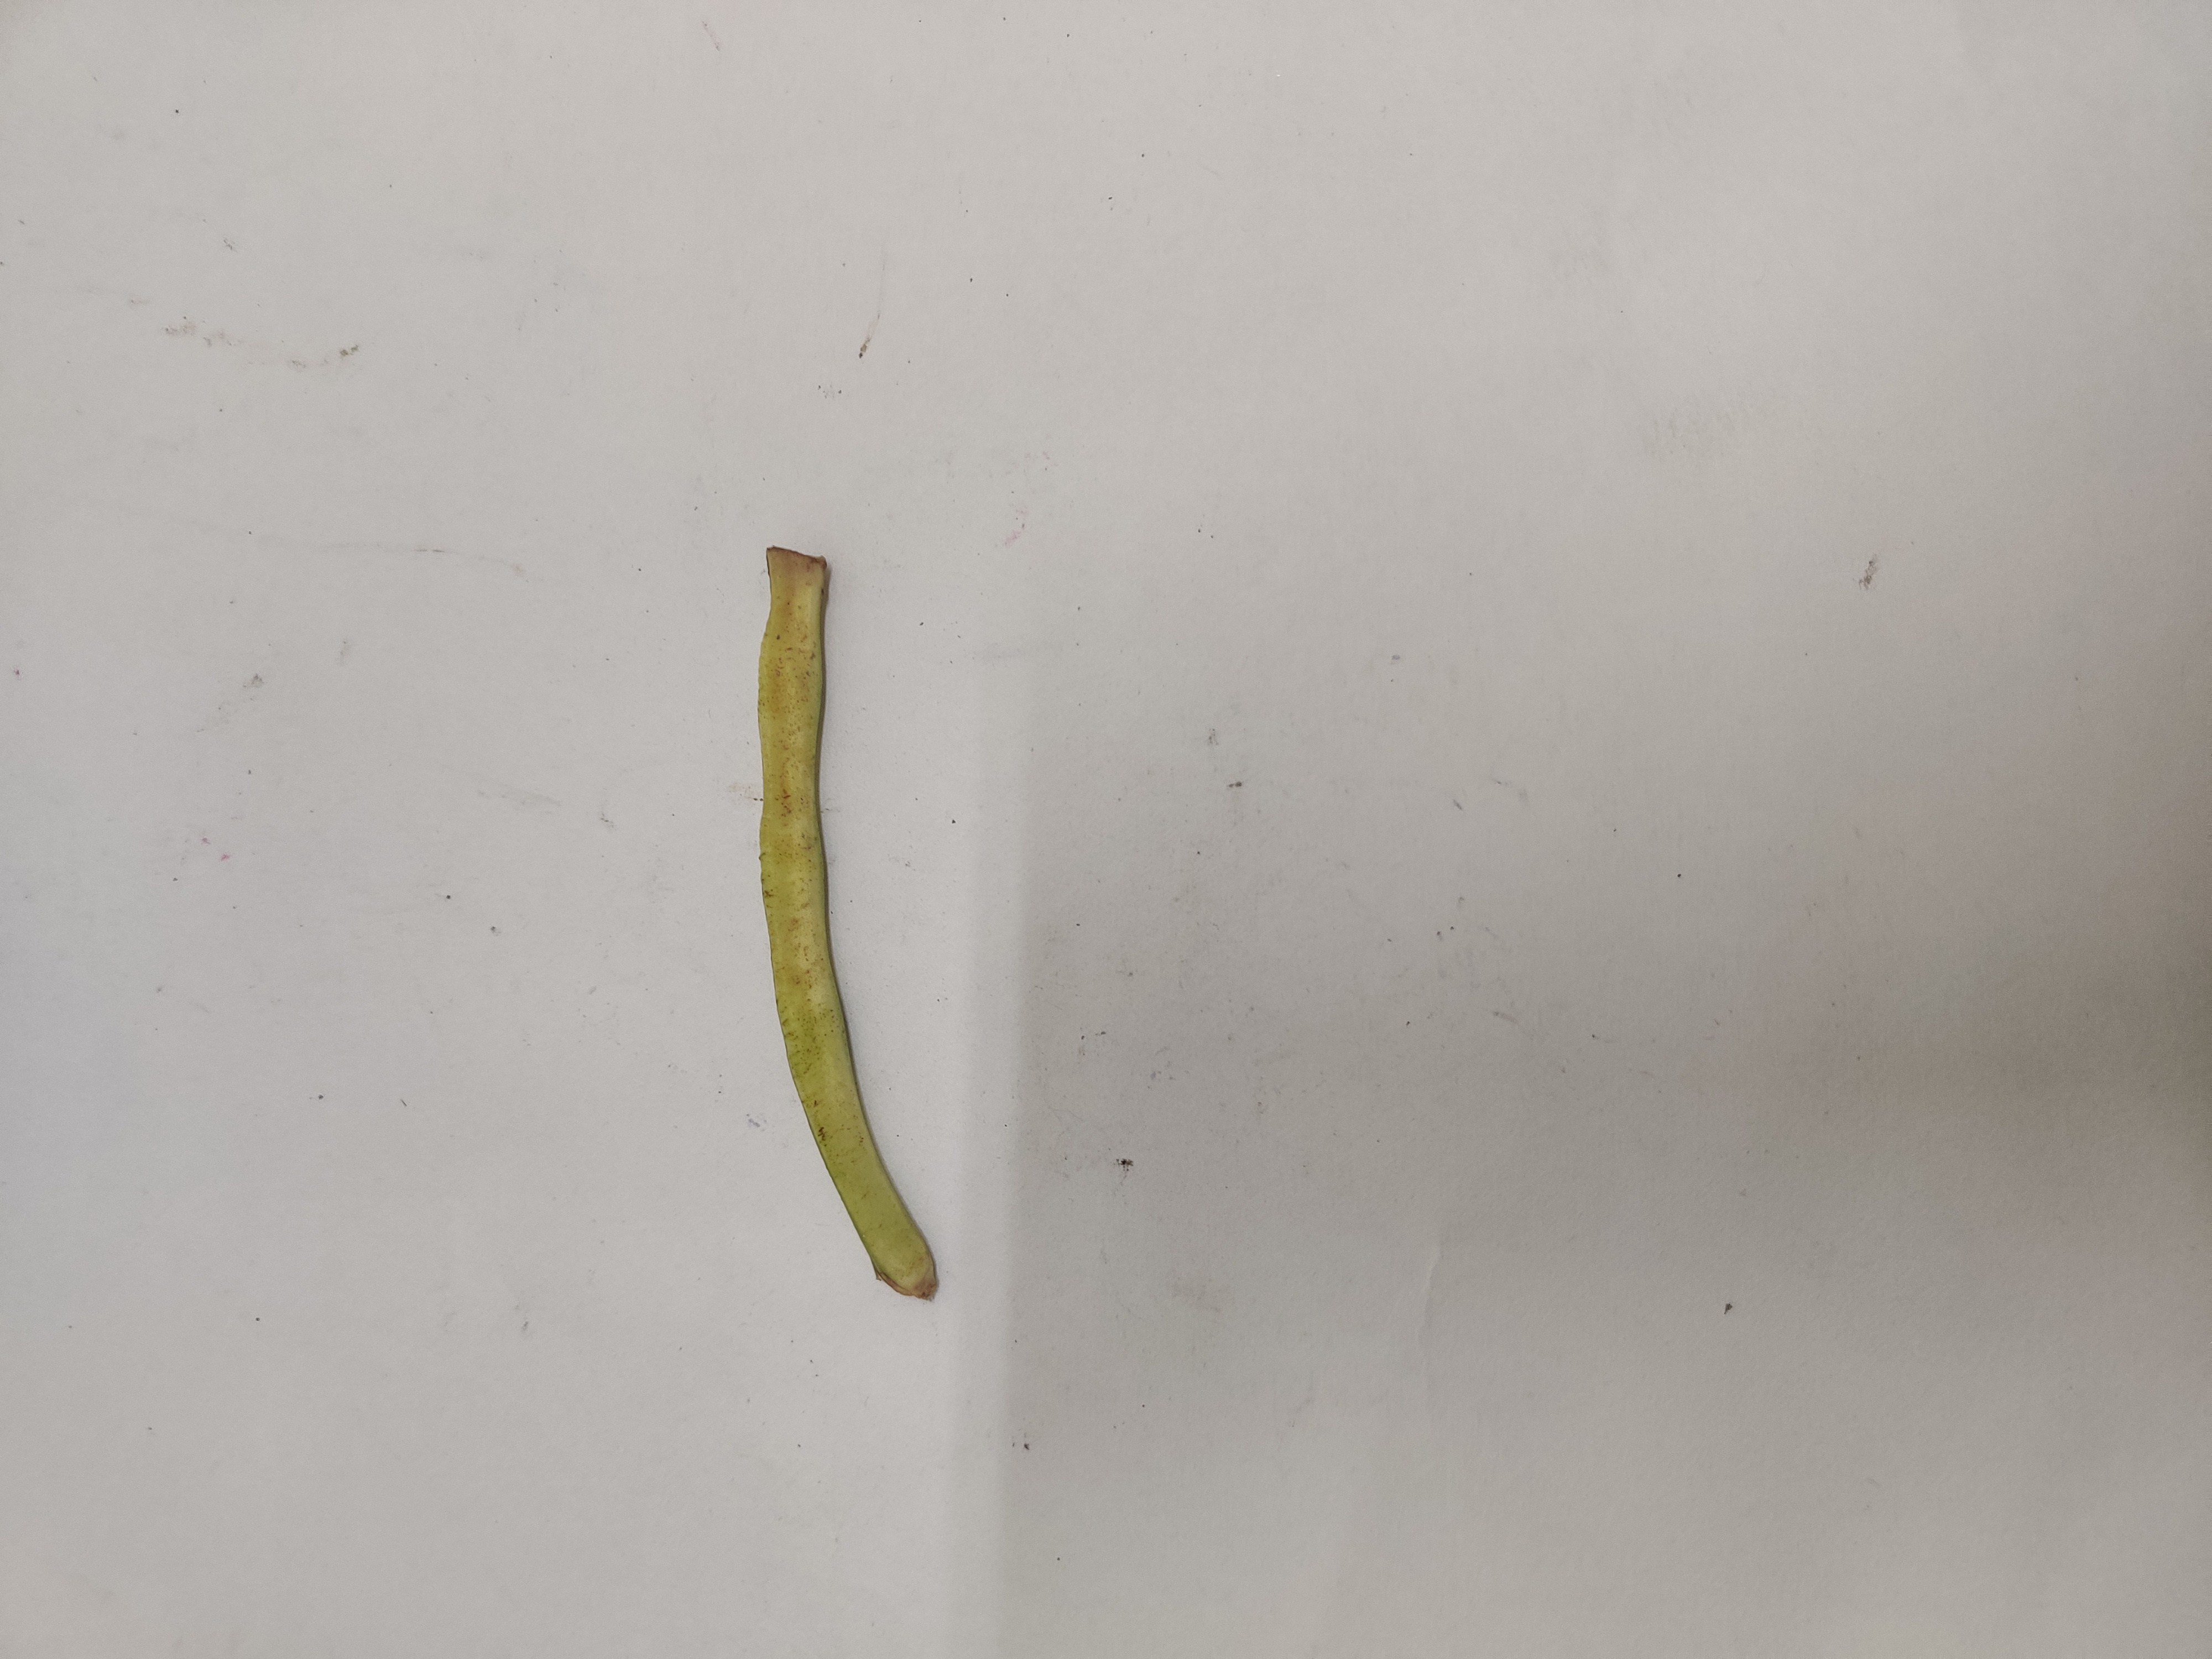
Crop: Cowpea
Condition: Severely Damaged